Ultima Lucha 1

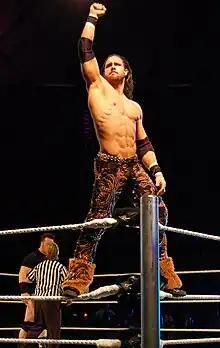
Johnny Mundo as John Morison during a WWE house show in 2011.

During episode 26 ("Best in the Business") Johnny Mundo and Alberto El Patrón (José Alberto Rodríguez) both approached Dario Cueto backstage, each claiming that they deserved to be the number one contender for the Lucha Underground champion, not Hernandez as Cueto had announced the previous week. This led to Cueto putting them in a match against each other, with the winner facing Hernandez the following week. At the end of the show El Patrón pinned Mundo after a very even, clean match to earn the right to face Hernandez. The following week Johnny Mundo shows up during El Patrón's match with Hernandez and throws El Patrón through the glass window to Dario Cueto's office, costing him the match and turning "rudo" in the process. The next week (Episode 28 "Shoots and Ladders") Mundo claimed that El Patrón was overrated and said he did not think El Patrón would be back. Mundo would later receive a championship match against Prince Puma on Episode 32 ("All Night Long"); near the end of the match, just as it appeared that Mundo would win the match Alberto El Patrón returned and attacked Johnny Mundo outside the ring, fighting from one side of the arena to the other before tossing Mundo back inside the ring and then walked off while celebrating. The following week they announced that Alberto El Patrón would face Johnny Mundo in the second match announced for "Ultima Lucha".